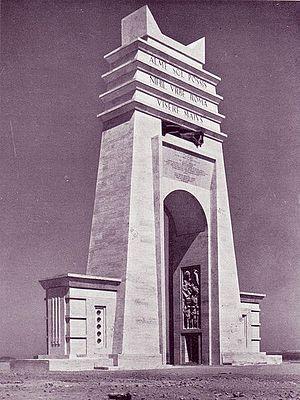
La litoranea Balbo, ou via Balbia, après 1940, est une route qui parcourait sur toute sa longueur la côte de la colonie de la Libye italienne. Après les années 1960, elle est devenue l'autoroute côtière libyenne.
L'arc des Philènes, anciennement connu en Libye sous le nom de El gaus, était un monument situé en Libye construit pendant la période de la colonisation italienne.
Cet article recense les arcs de triomphe construits à une époque postérieure à celle de l'Empire romain.